Pier Luigi Romita

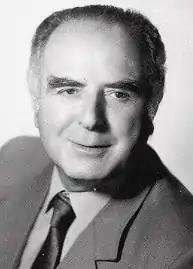
Romita in 1983

Pier Luigi Romita (27 July 1924 – 23 March 2003) was an Italian politician who was several times a minister of the Italian Republic.